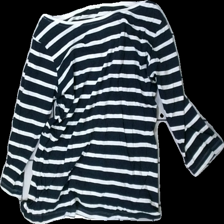
View: front
Type: Sweater
Category: Ladies
Brand: 365
Colors: Blue, White
Material: 100% cotton
Pattern: Striped
Cut: Regular, C-collar
Size: M
Season: All
Holes: Minor
Damage: Hole
Damage location: bottom center
Price range: <50
Recommended usage: Export
Comment: Washed out